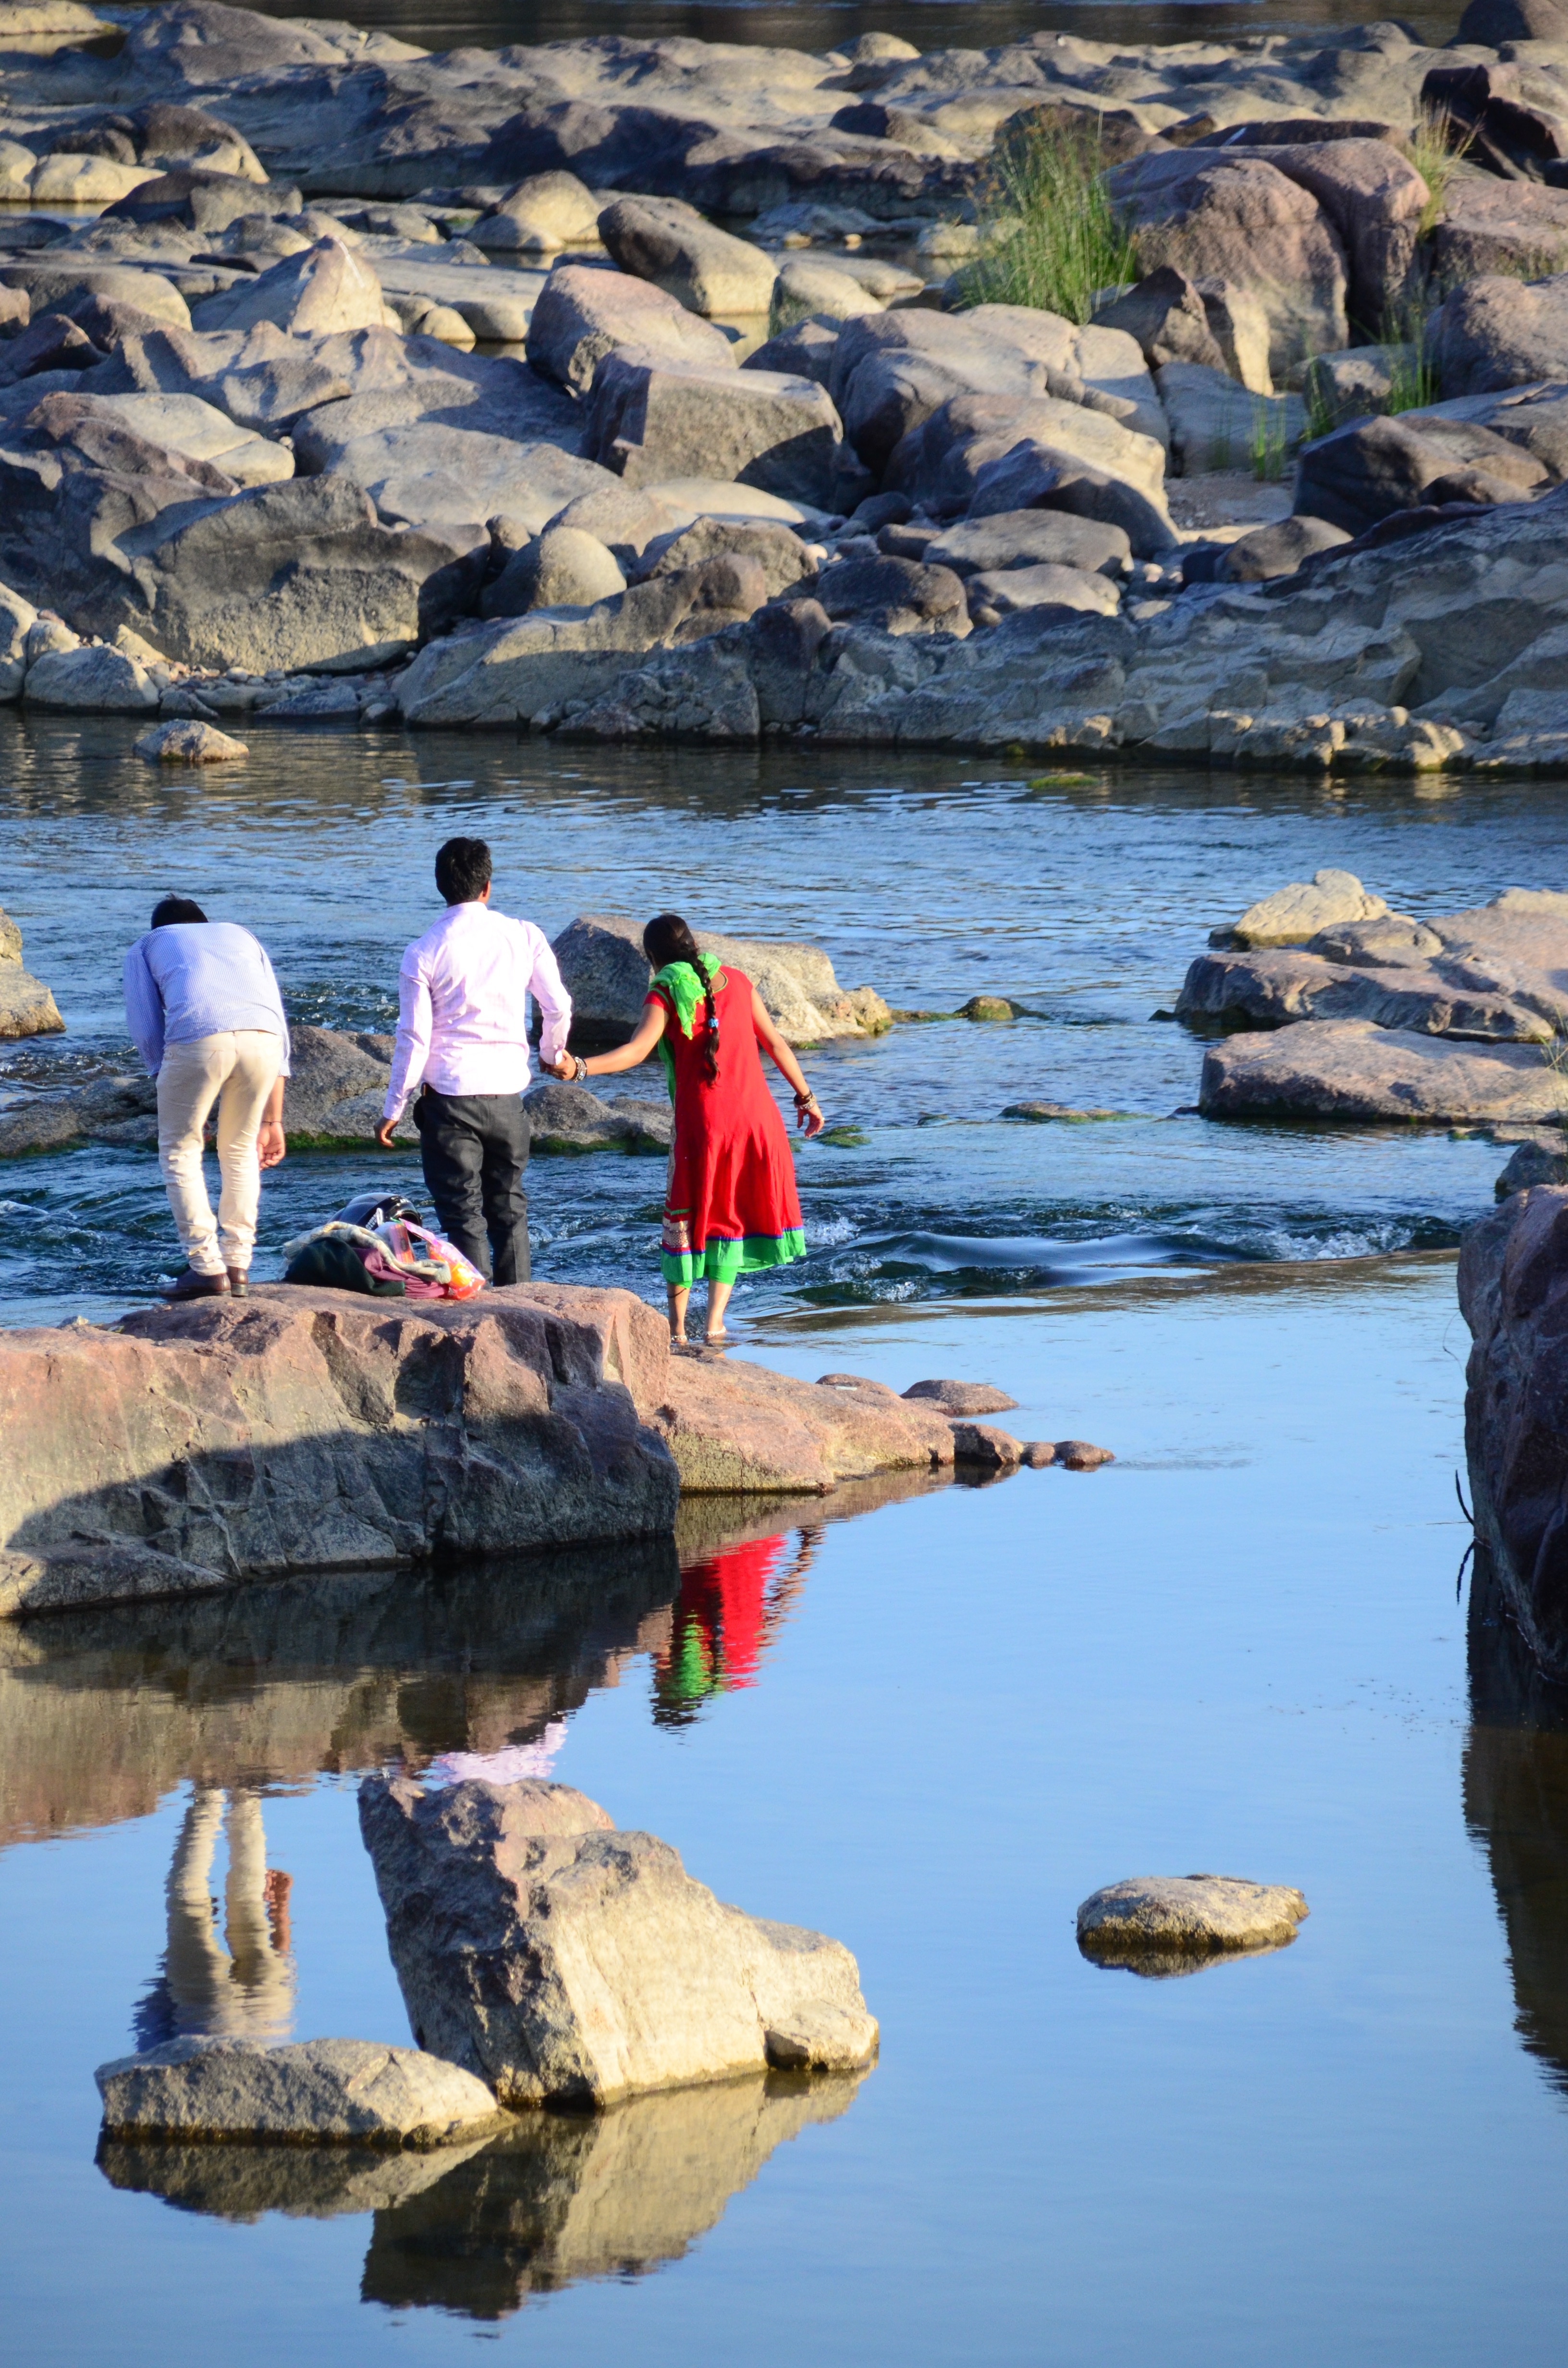
sea, coast, water, rock, people, boat, shore, lake, river, paddle, reflection, vehicle, wash, bay, boating, india, ritual